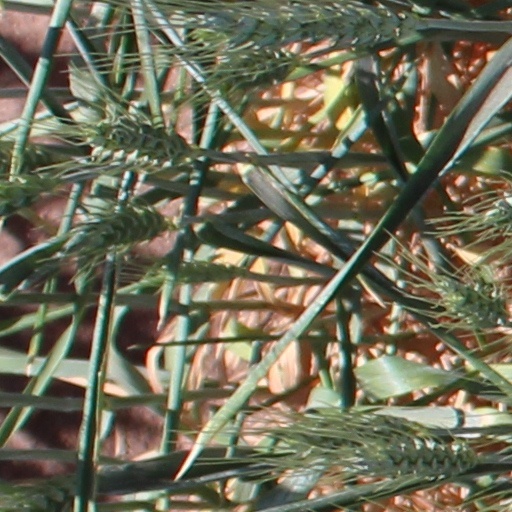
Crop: wheat